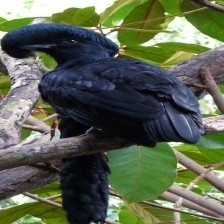
Species: UMBRELLA BIRD
Scientific name: CEPHALOPTERUS